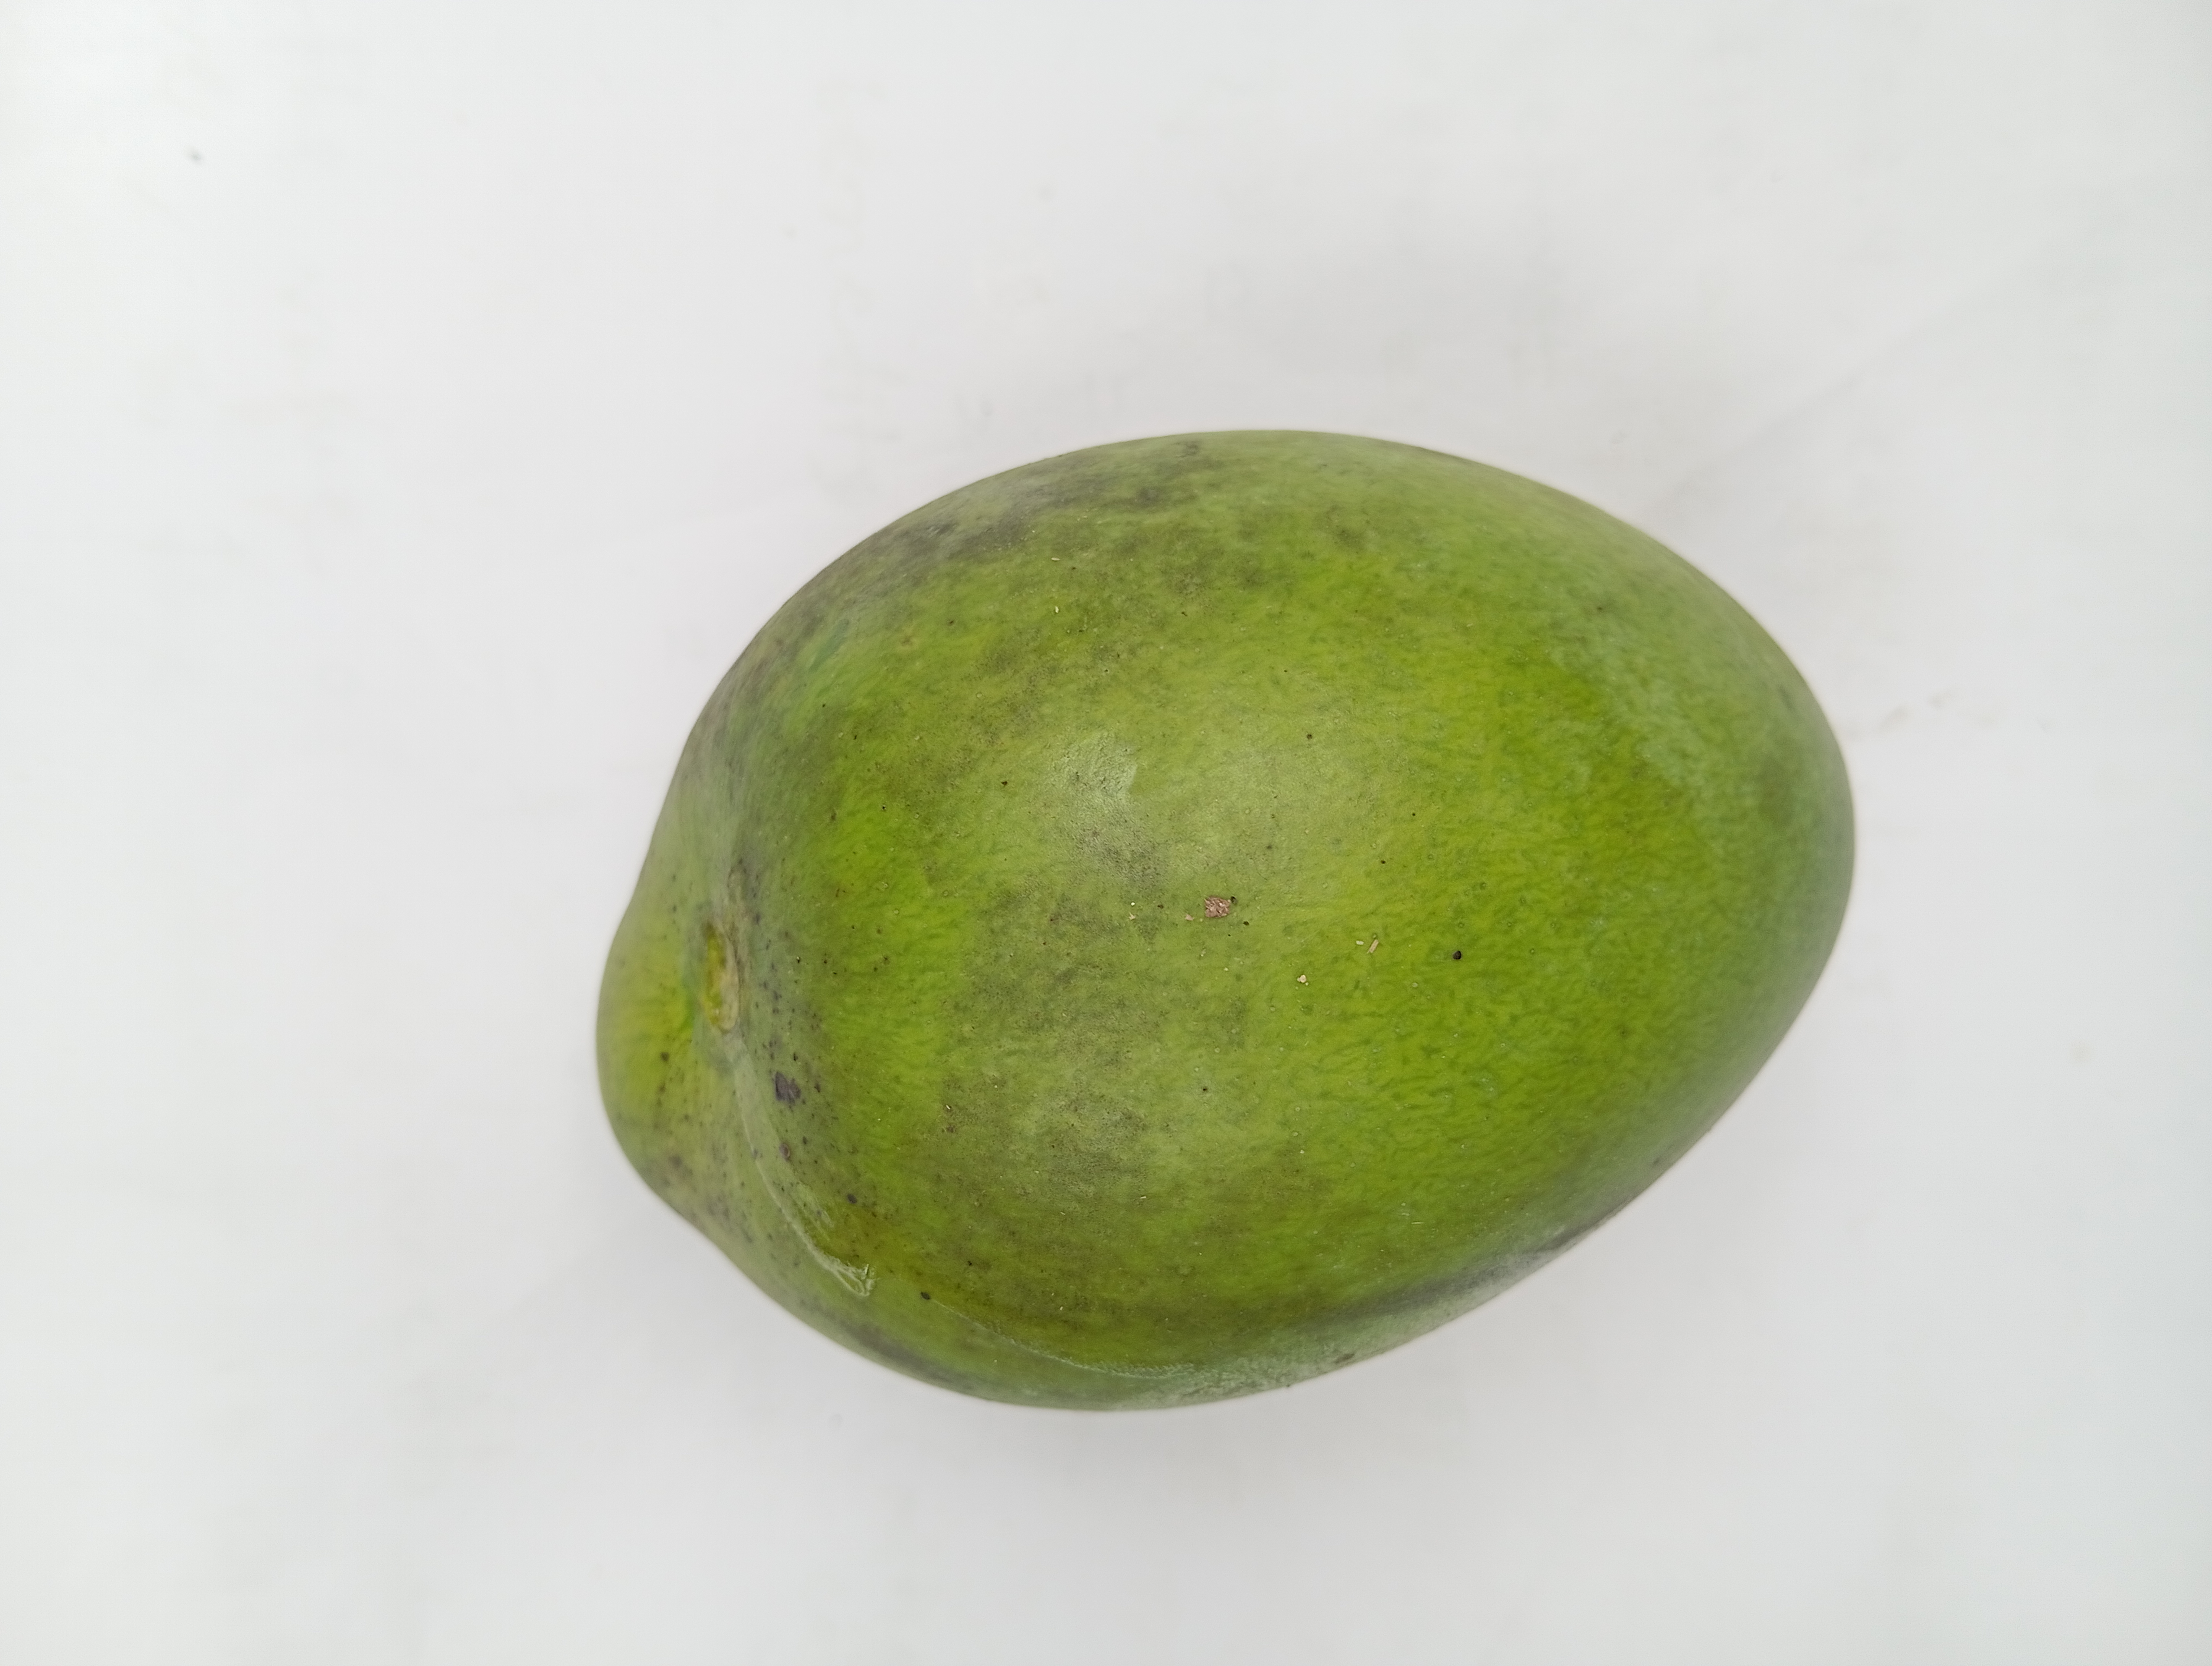
Mango variety: Harivanga